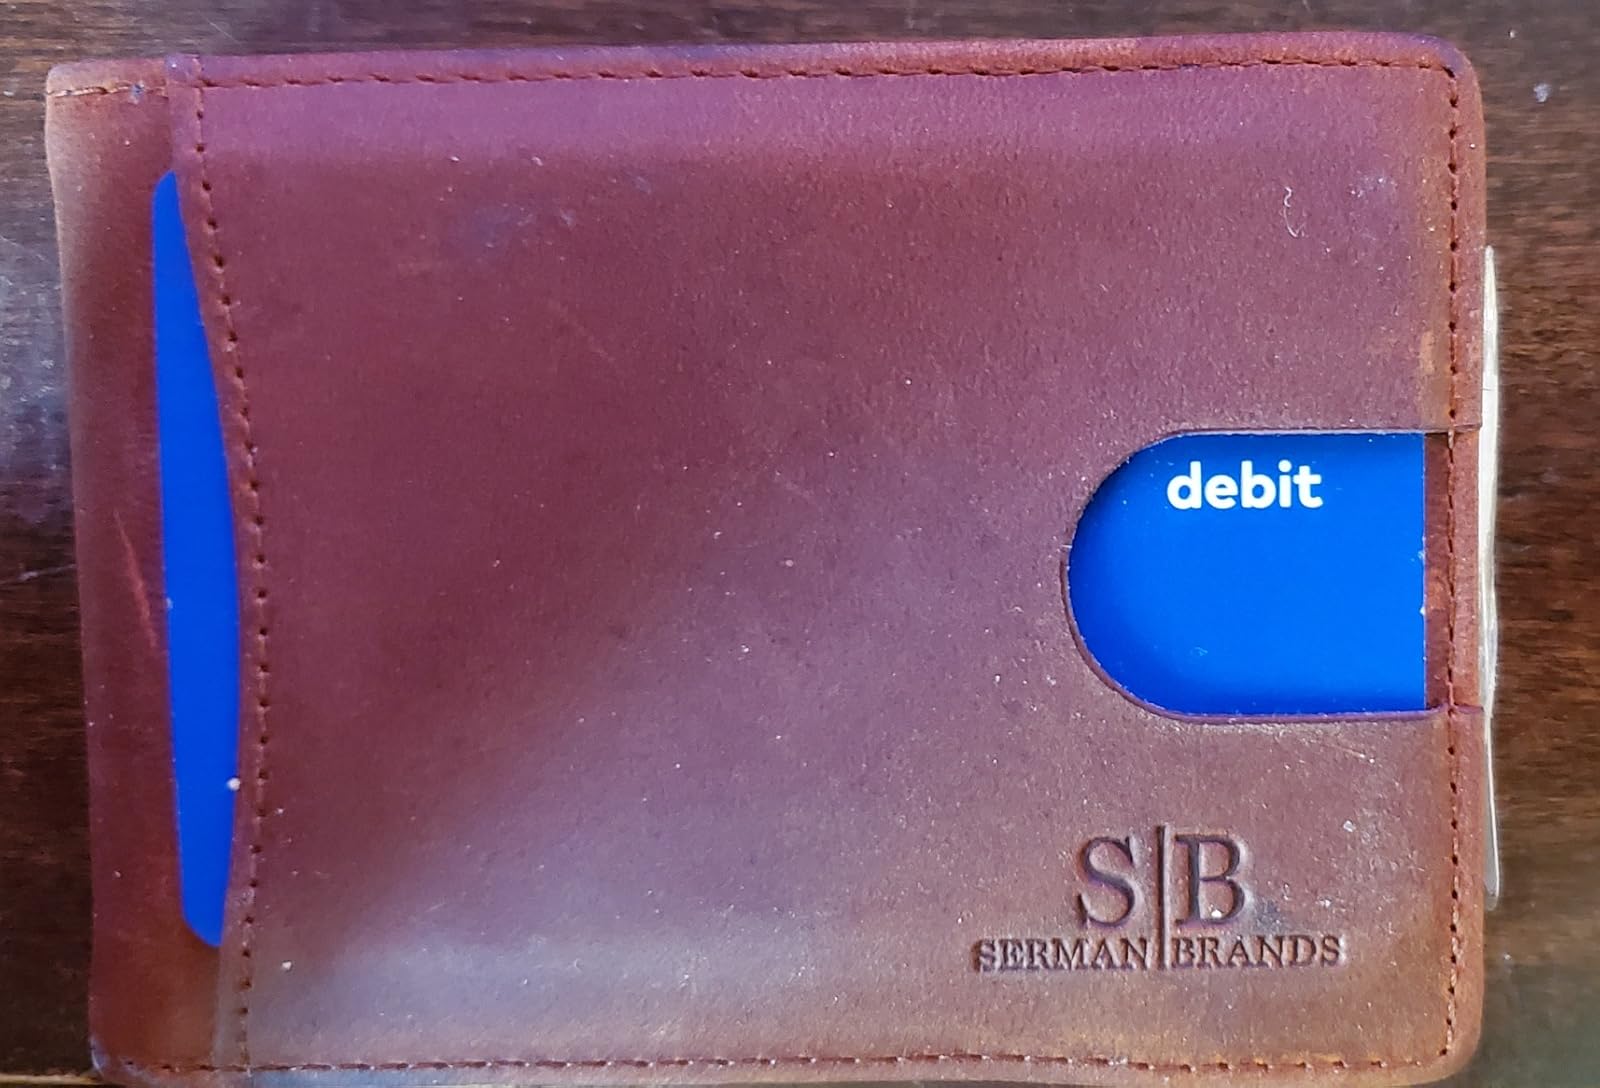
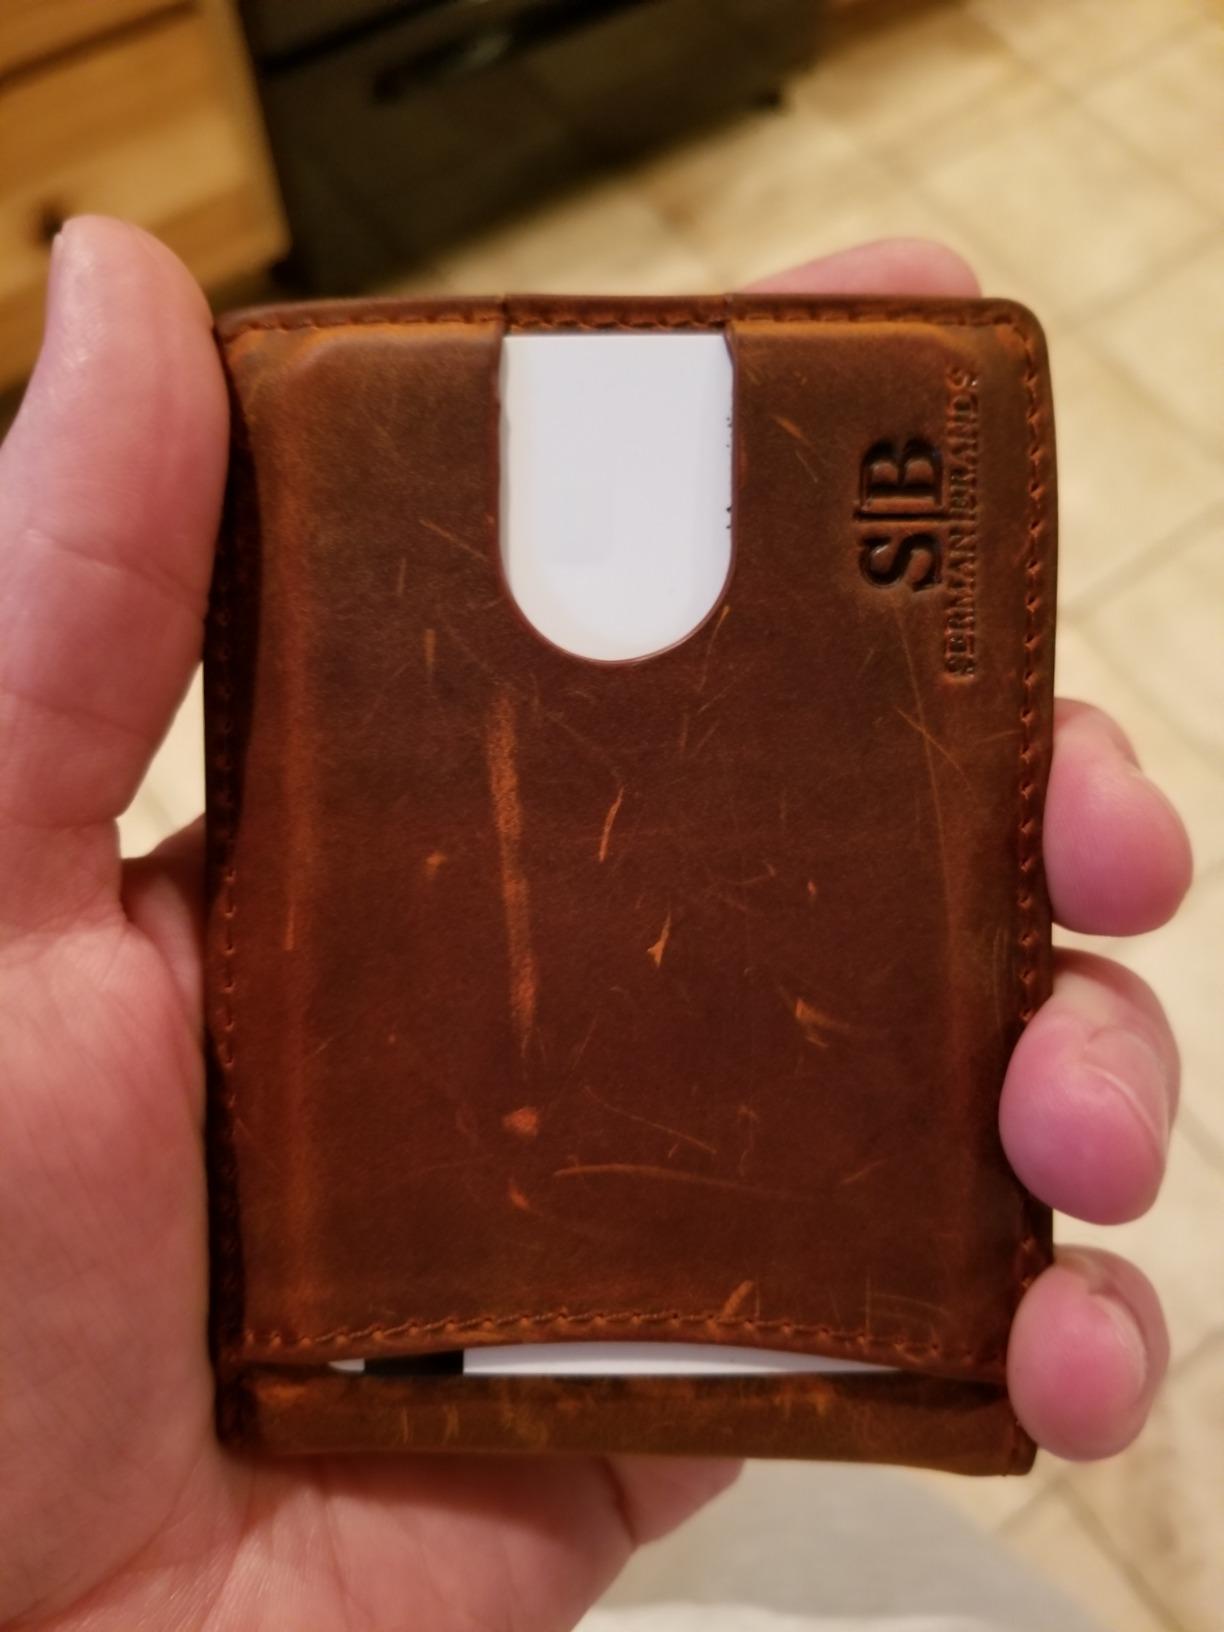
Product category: accessories_wallet
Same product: yes